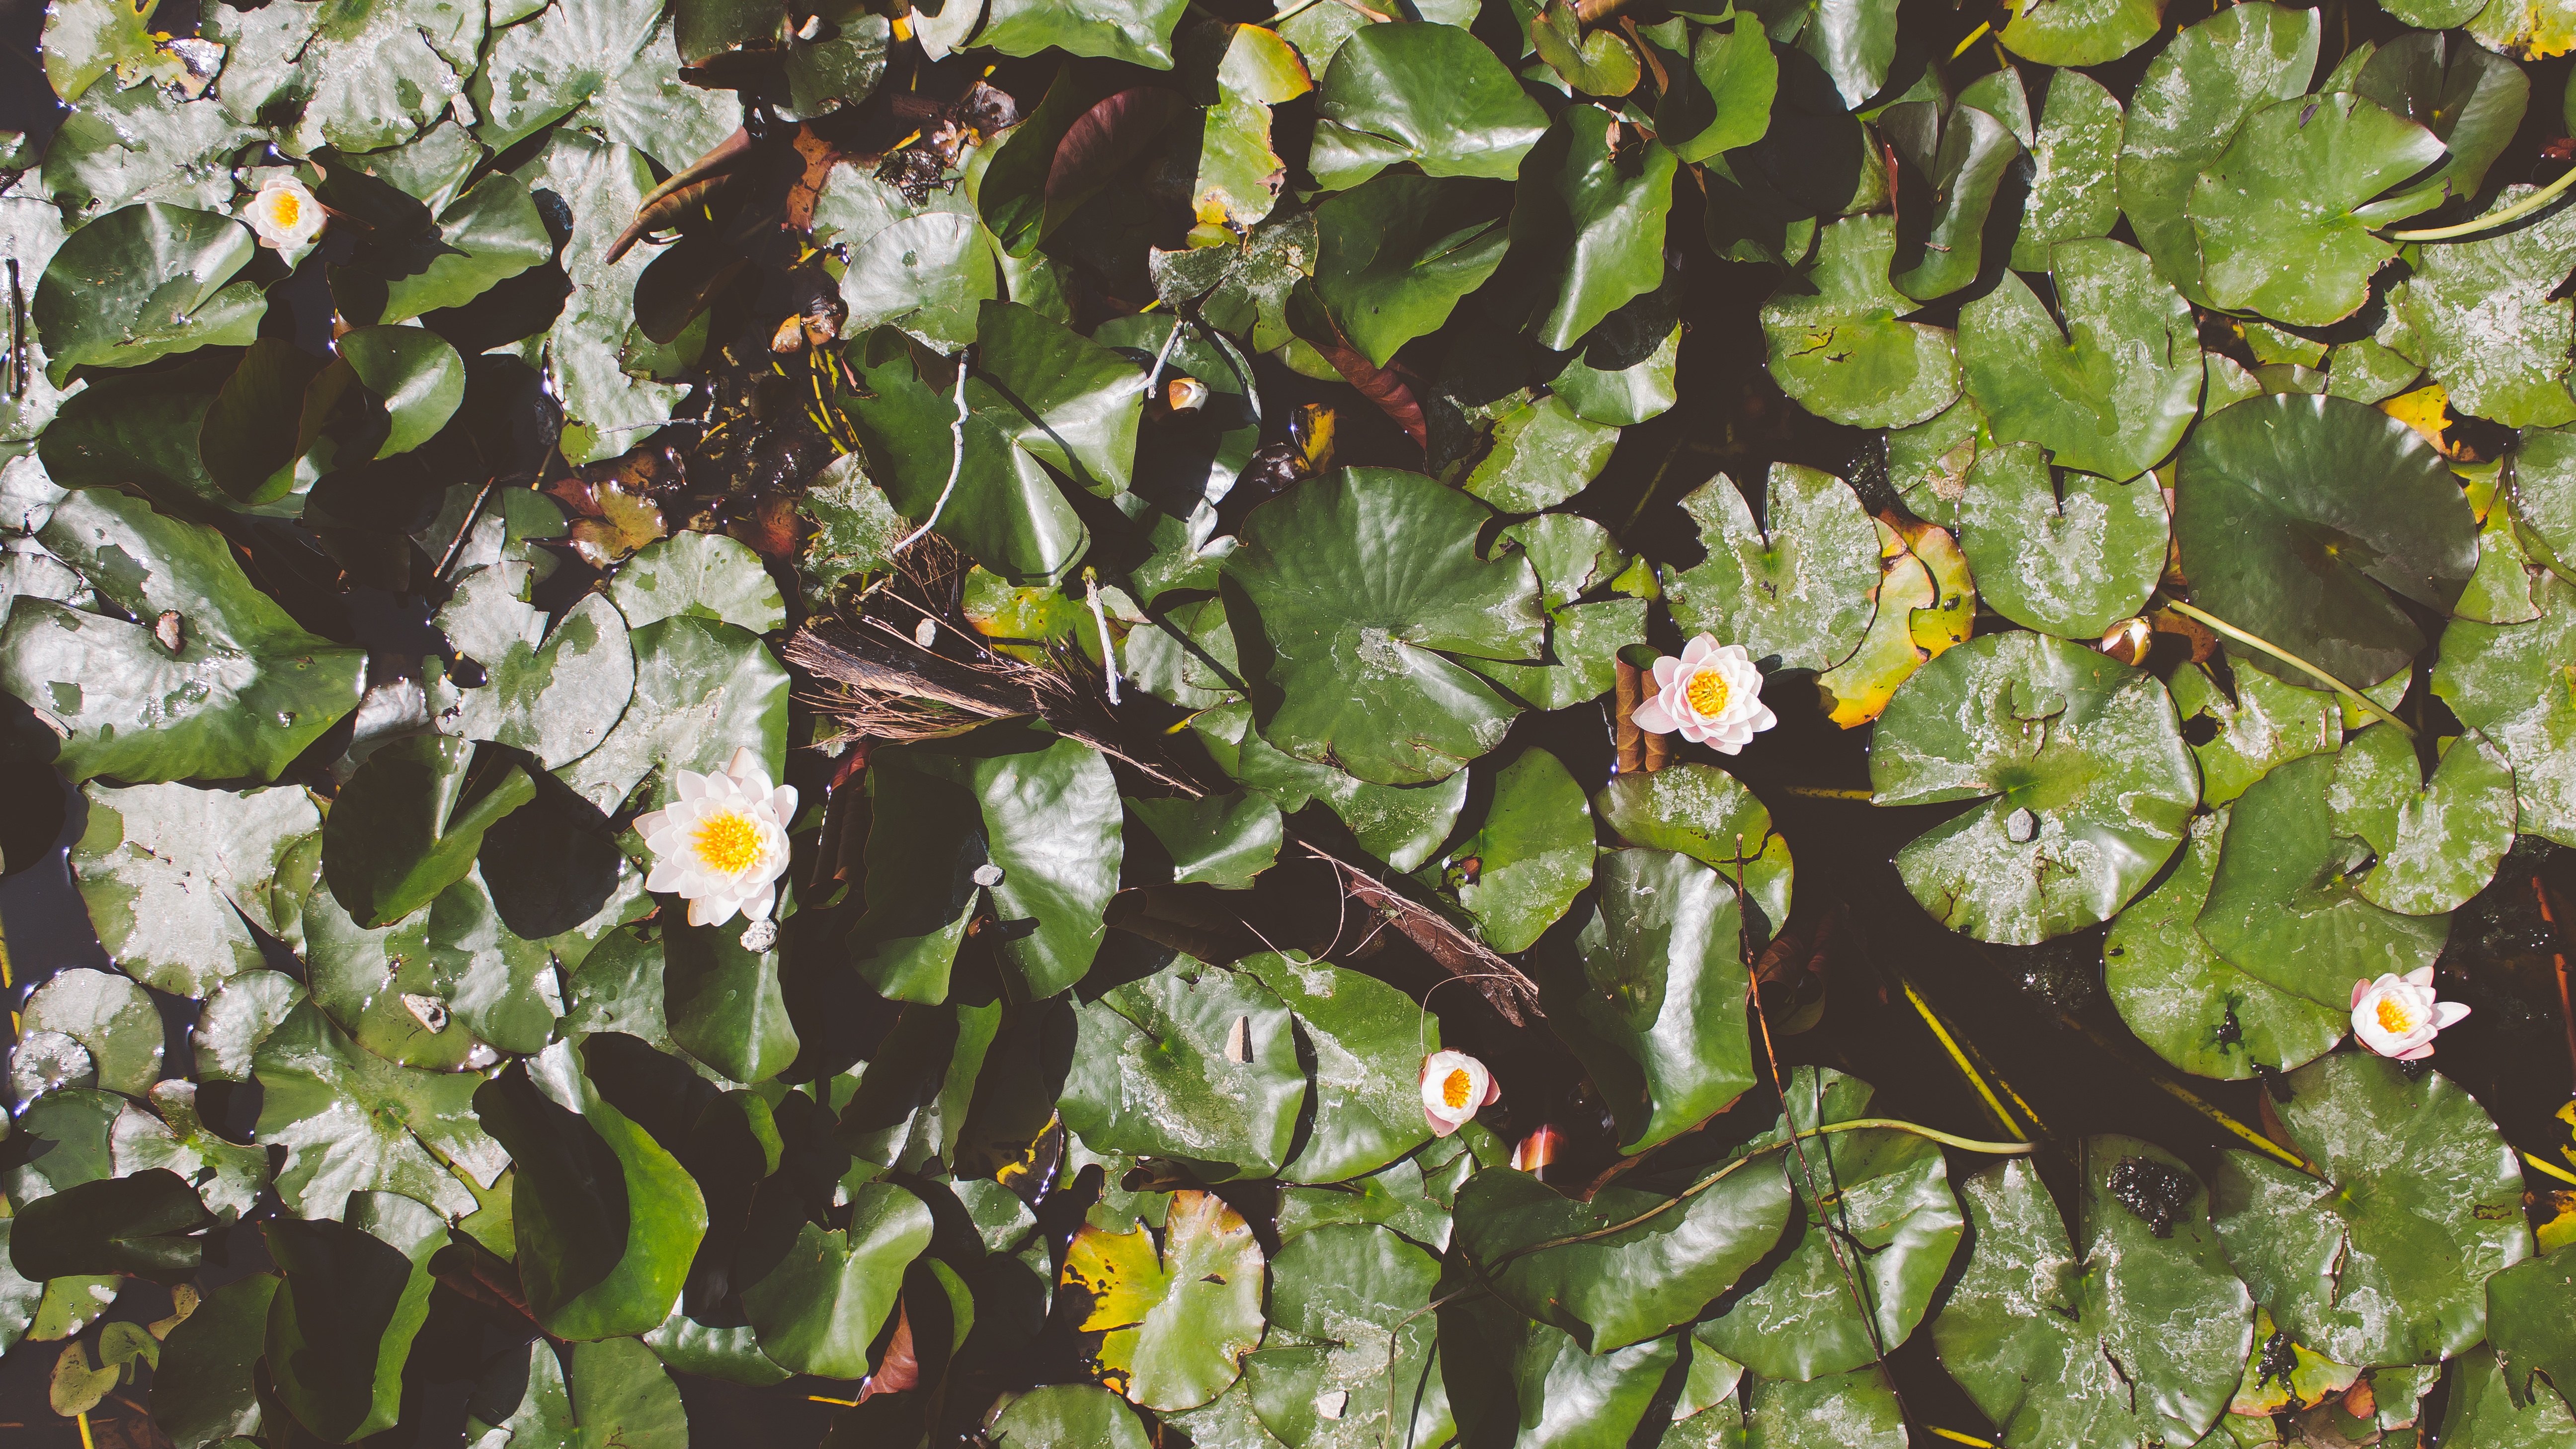
tree, branch, blossom, plant, fruit, leaf, flower, wildlife, food, green, produce, autumn, botany, garden, flora, shrub, flowering plant, land plant